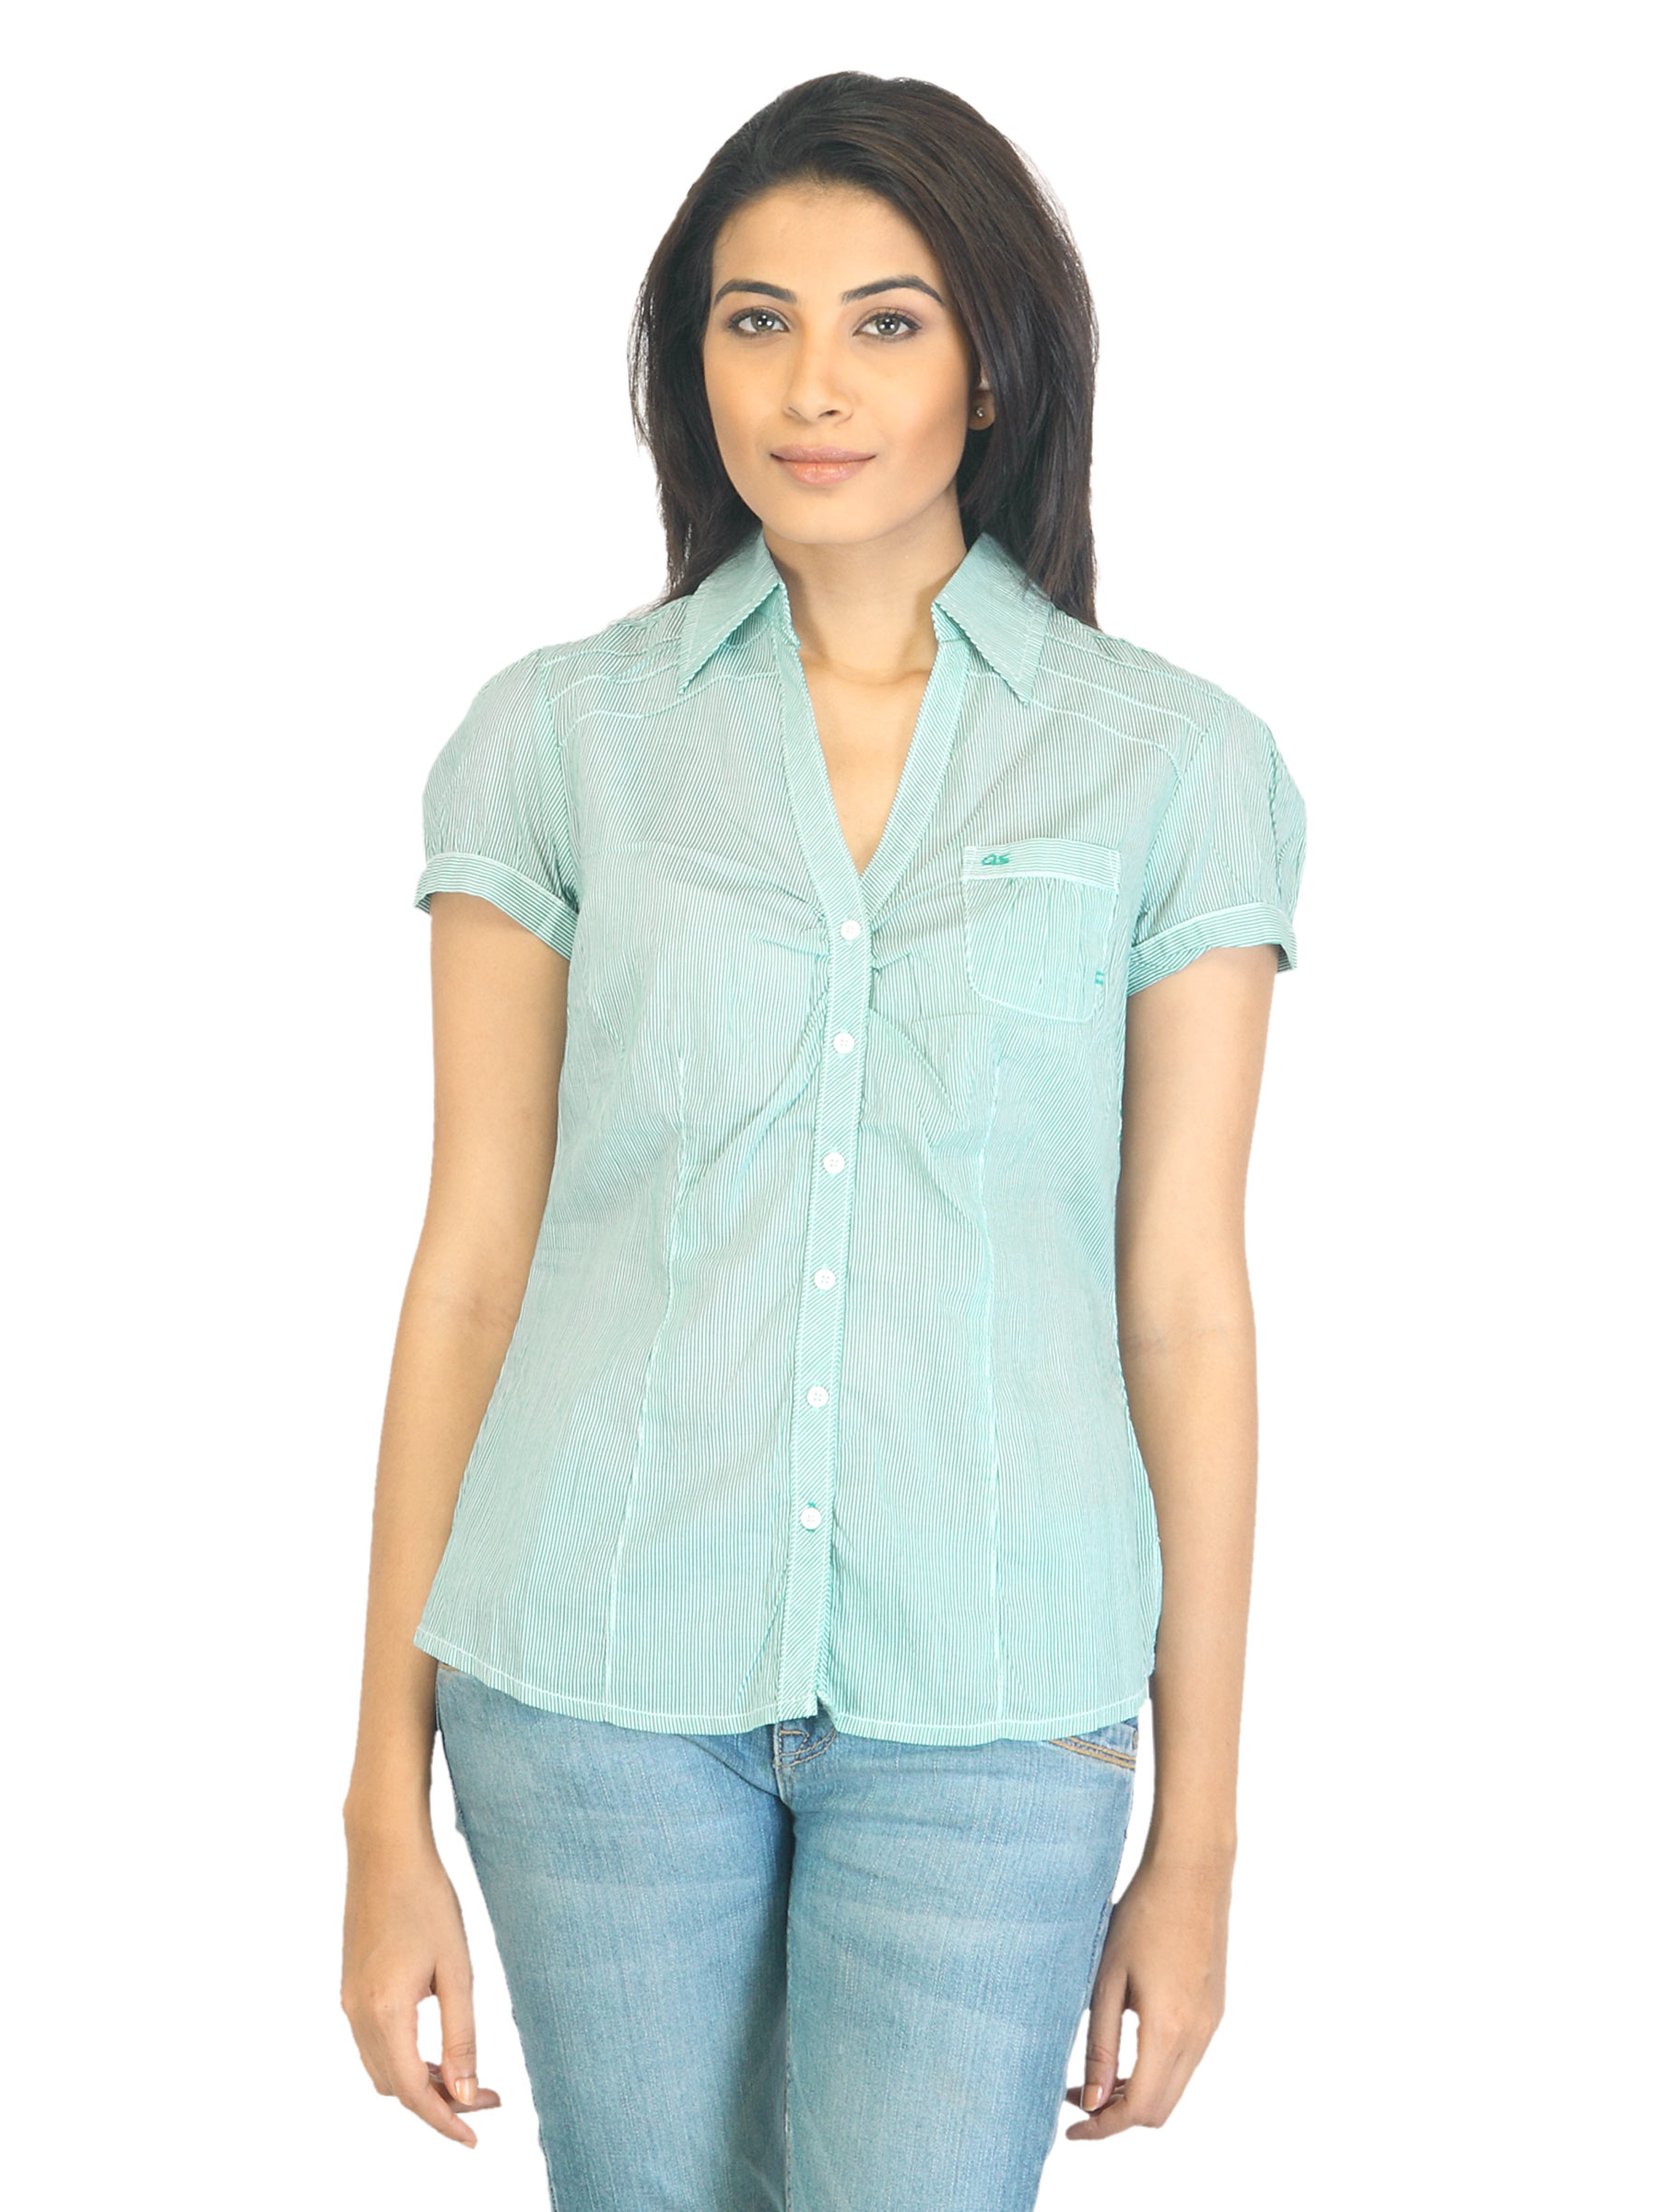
s.Oliver Women Striped Green Shirt
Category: Apparel / Topwear / Shirts
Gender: Women
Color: Green
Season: Summer 2012
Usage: Casual